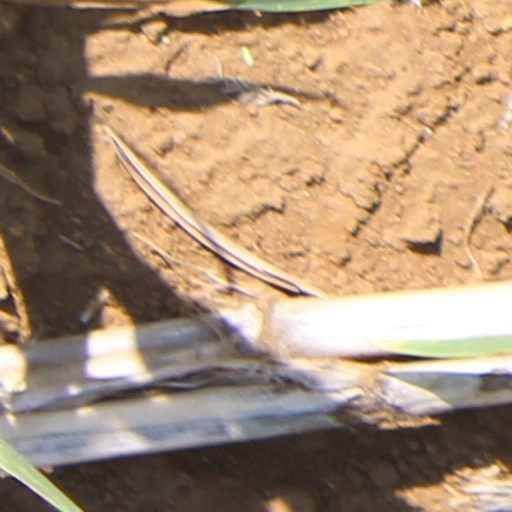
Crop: wheat